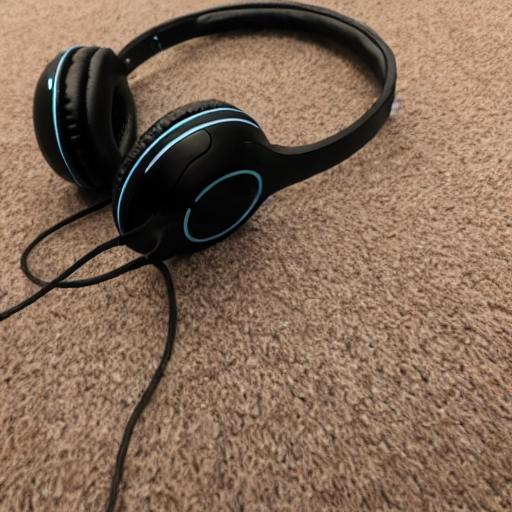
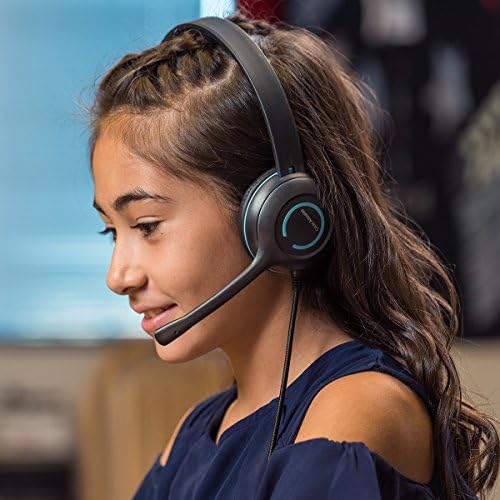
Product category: headphones
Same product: no